Dominican Republic–Central America Free Trade Agreement

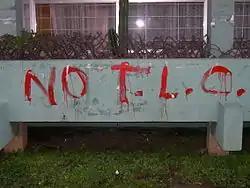
Anti-CAFTA graffiti in San José, Costa Rica

In May 2004, the Salvadoran American National Network, the largest national association of Central American community-based organizations in the United States, expressed opposition to CAFTA, which they claimed was not ideologically motivated: "As immigrants, we have a deep understanding of the potential benefits of improved transnational cooperation. We would welcome an agreement that would increase economic opportunity, protect our shared environment, guarantee workers' rights and acknowledge the role of human mobility in deepening the already profound ties between our countries. However, the CAFTA agreement falls far short of that vision."